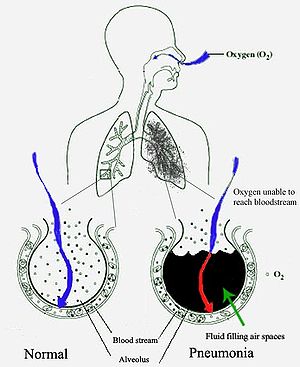
Lungebetændelse / Patofysiologi
Lungebetændelse fylder lungens alveoler med væske og hindrer iltning. Alveolen til venstre er normal, mens den til højre er fyldt med væske som følge af lungebetændelse.
Et skematisk diagram af menneskets lunger. Den tomme cirkel til højre repræsenterer en normal alveole og den til højre viser en alveole, der er fuld af væske som ved lungebetændelse
Lungebetændelse eller pneumoni er en betændelsestilstand i lungerne. Den påvirker især de mikroskopiske luftsække, der hedder alveoler. Sygdommen skyldes som regel en infektion med virus eller bakterier og mindre hyppigt andre mikroorganismer, visse lægemidler og andre lidelser såsom autoimmune sygdomme.